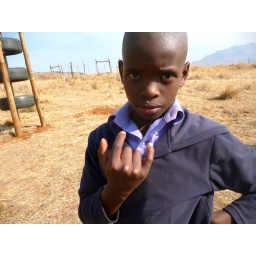
Here is a young boy making a &amp;quot;Rock On&amp;quot; sign at the Sinegugu School in South Africa.